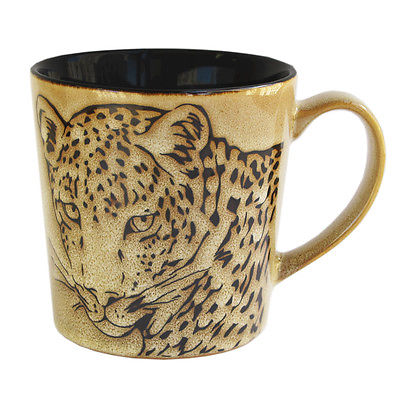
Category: mug